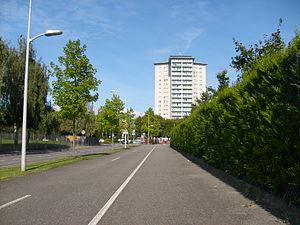
tour schwab -cité de l'ill ,strasbourg ,alsace ,france
La cité de l’Ill est un quartier du nord de Strasbourg. C'est une zone d'habitat social construite à la fin des années 1950.